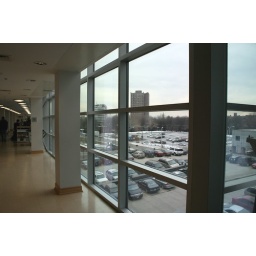
Third floor corridor showing parking below